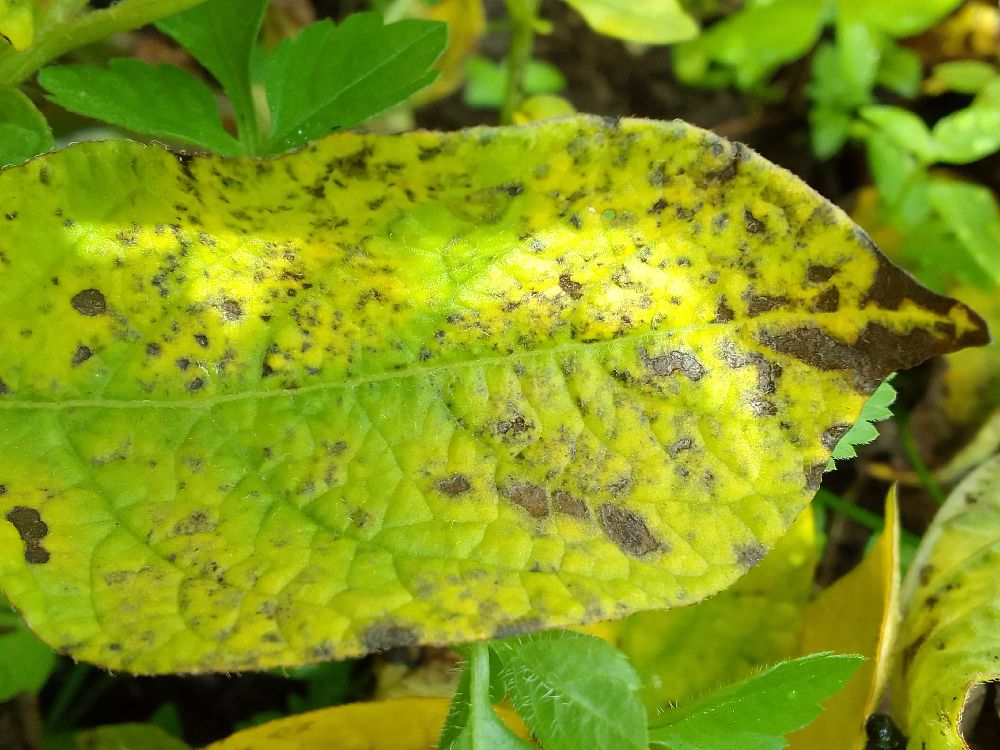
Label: Early blight